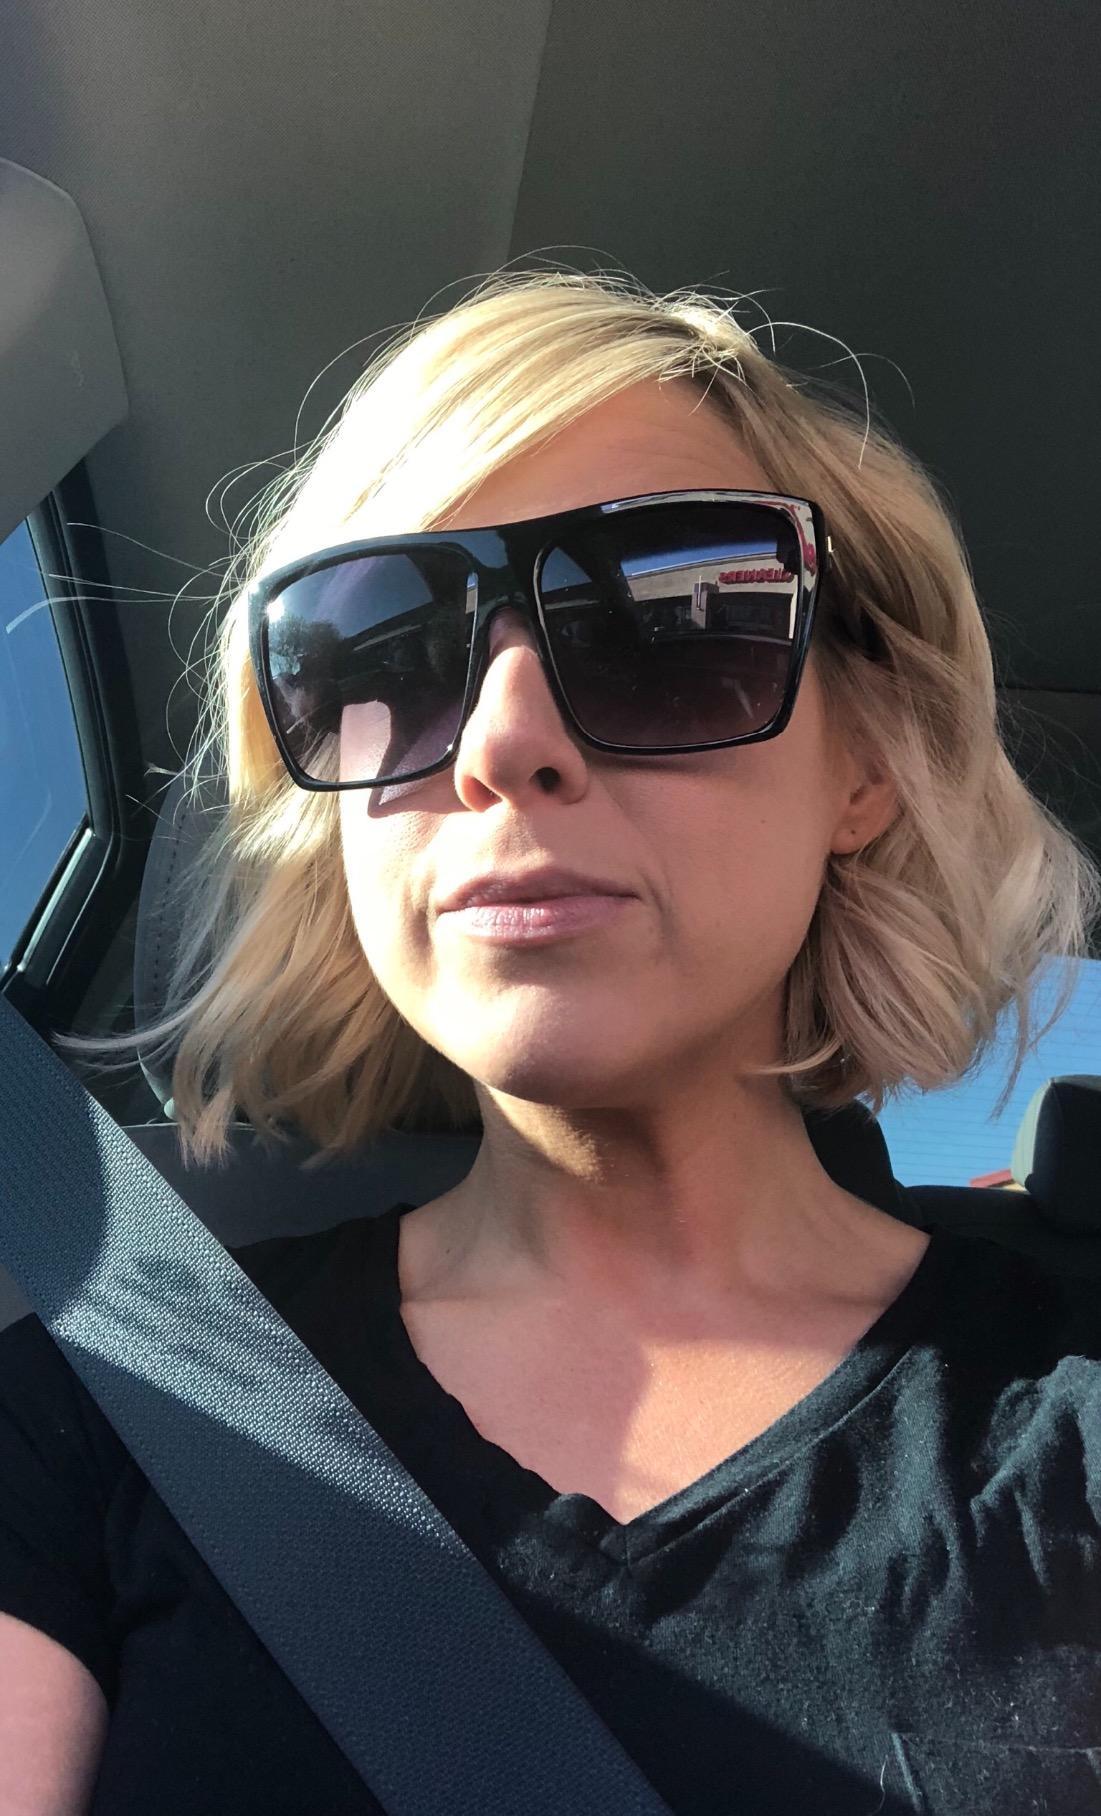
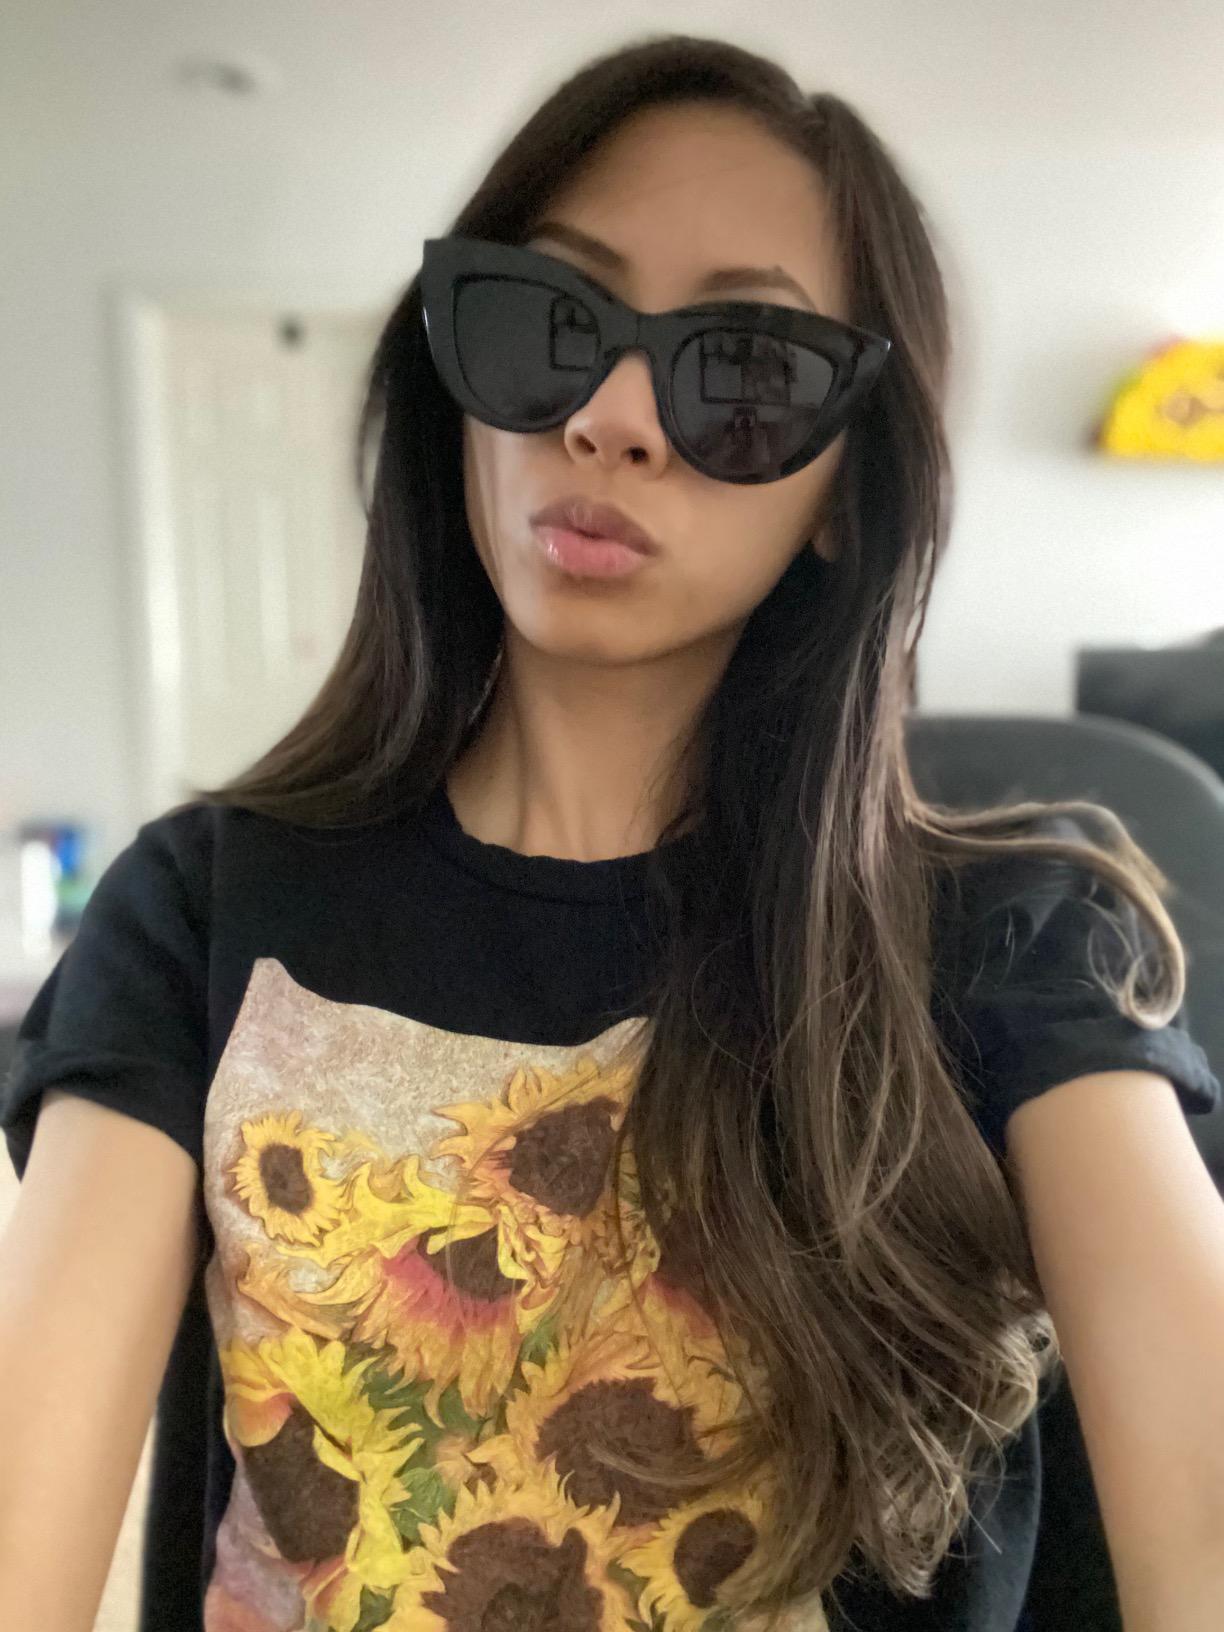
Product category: accessories_sunglasses
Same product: no